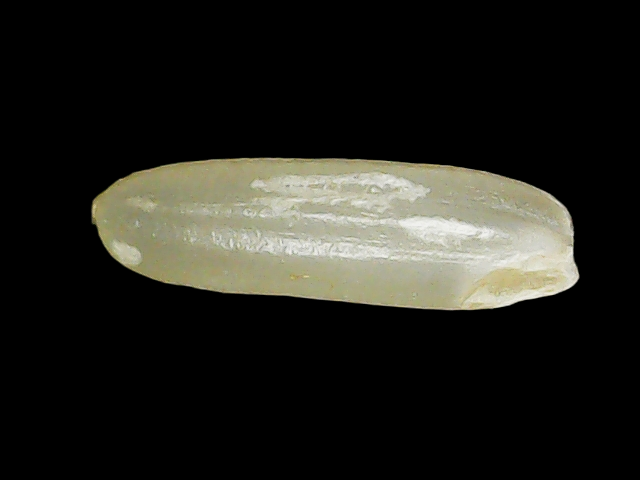
Rice variety: Binadhan21